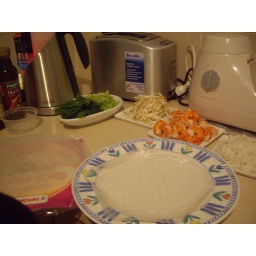
Soak the rice paper in warm water about second